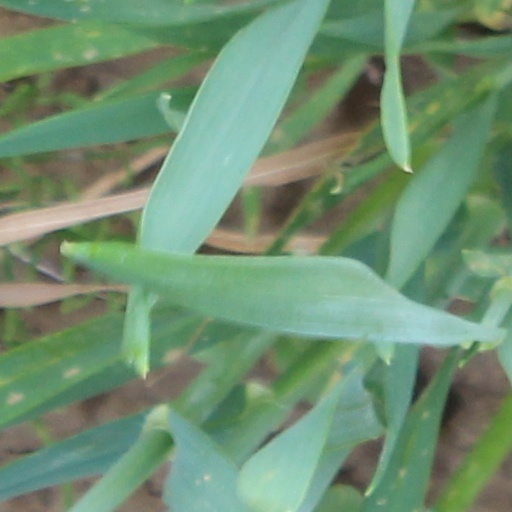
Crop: wheat